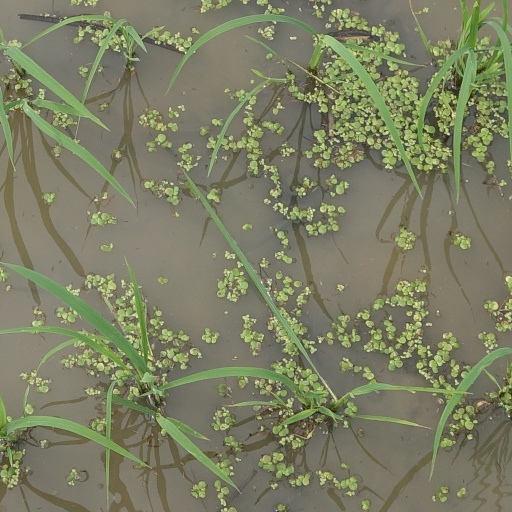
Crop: rice